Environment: real
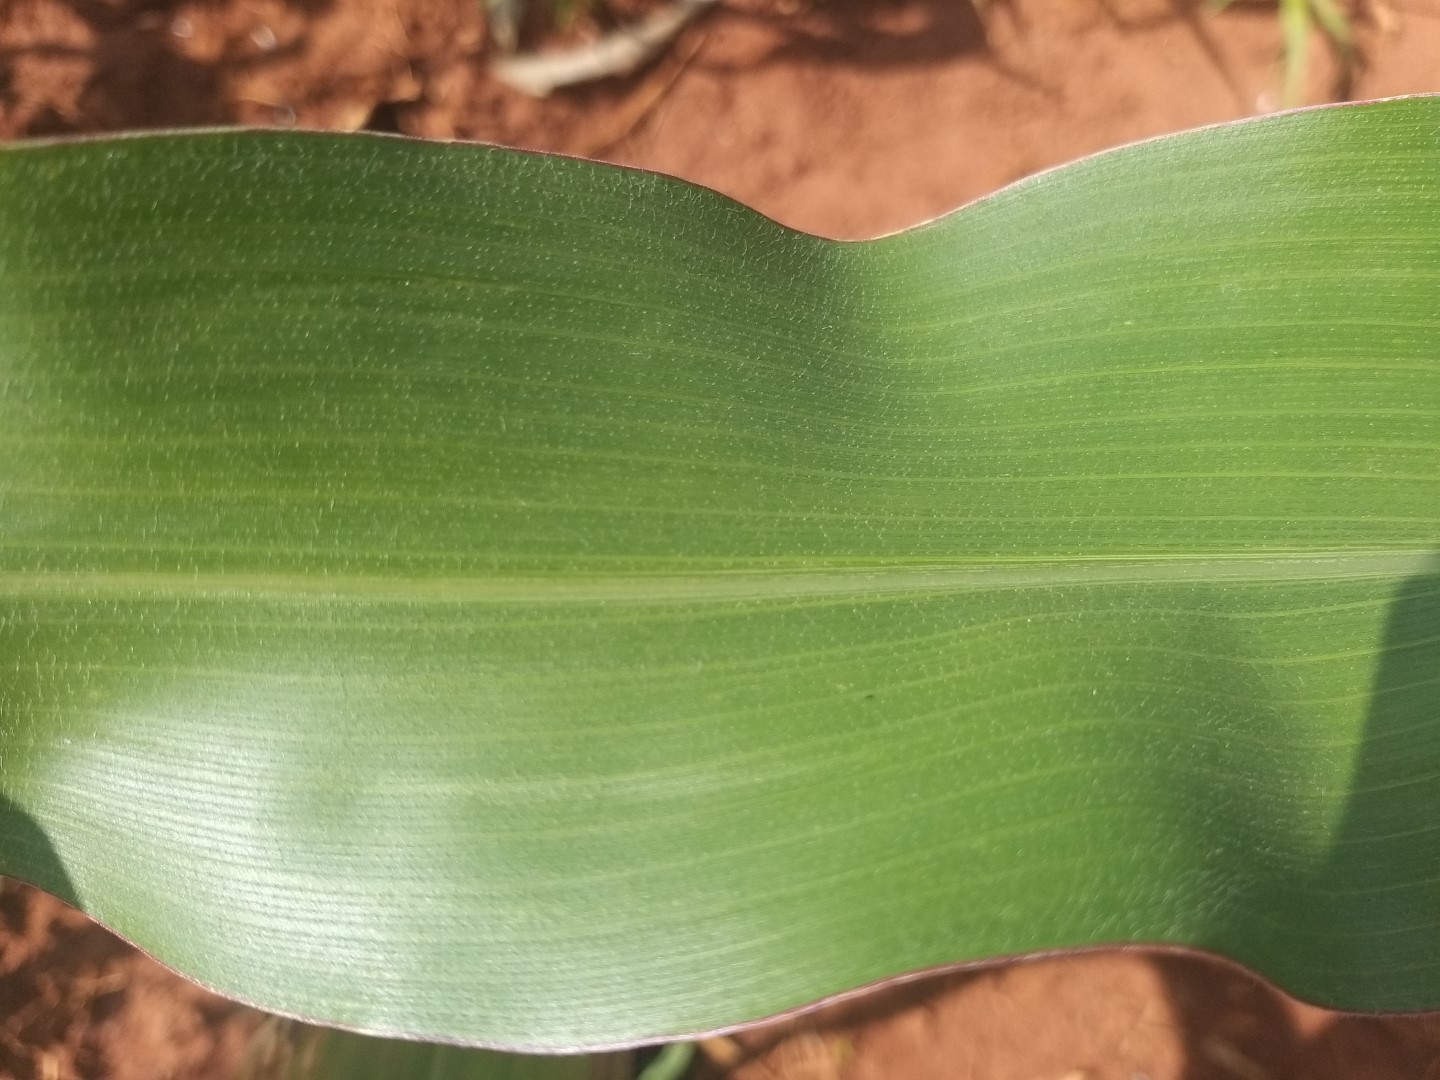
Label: healthy